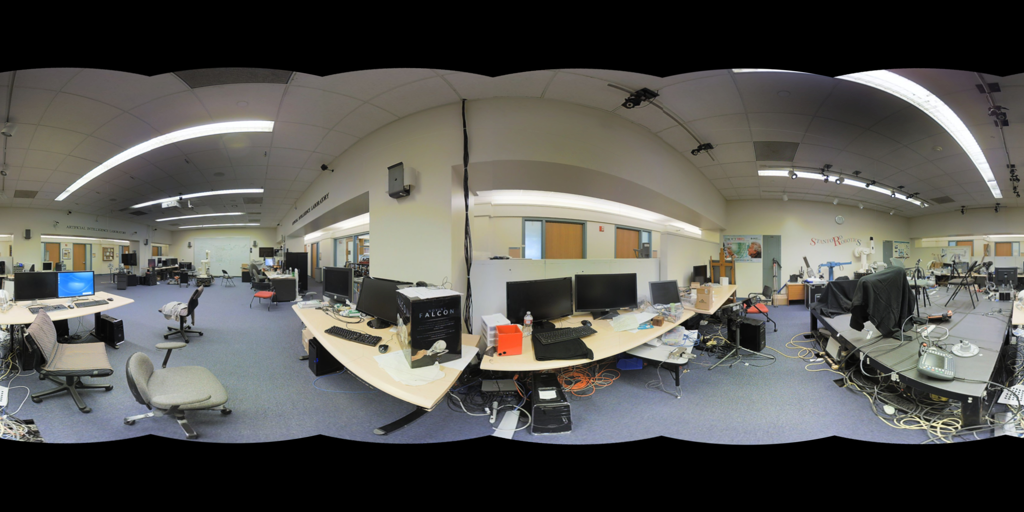
Referred object: orange chair

Referred object: the office chair draped with a black jacket